Slaughterford

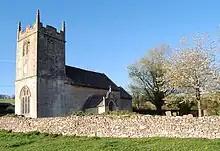
Slaughterford parish church

The Church of St Nicholas of Myra is Grade II* listed. Built in the 15th century, it was partly destroyed about 1649 by Richard Cromwell's troops on their way to Ireland, and lay in ruins until rebuilt in 1823. Further restoration in 1883 included tracery for the windows. The tower has a single bell cast by John Rudhall in 1823, and there is a 20th-century sanctus bell. The benefice was united with Biddestone sometime before 1953, and today the parish is part of the Bybrook Team Ministry.